Schlumpf Drive

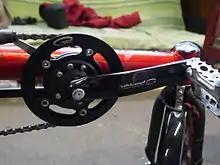
Schlumpf Speed Drive

A Schlumpf Drive is a two-speed planetary gear assembly for use on bicycles and unicycles. It is distinct from other bicycle planetary gear assemblies in that it is located behind the chainring rather than in the rear hub. A push-button on each side of the axle allows the rider to switch between high and low ratios. These are operated by the rider's heel.